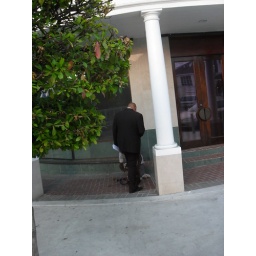
I had to snap it quickly. Usually you see this in black &amp;amp; white movies with white people.